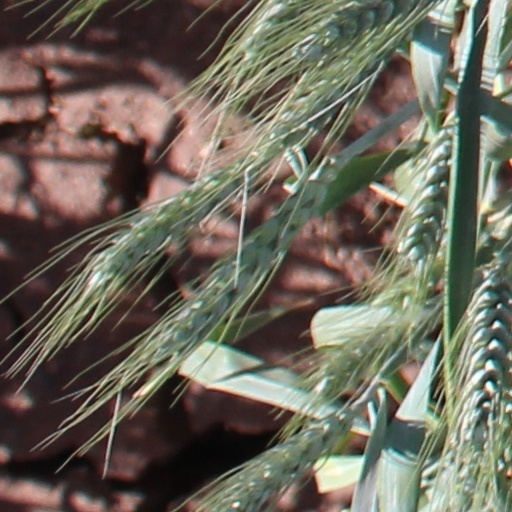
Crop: wheat